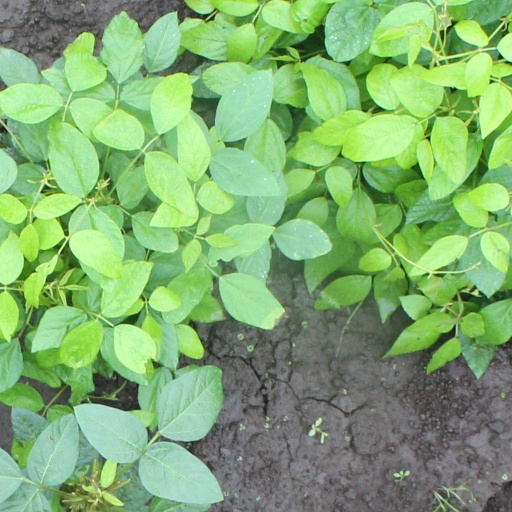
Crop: soybean